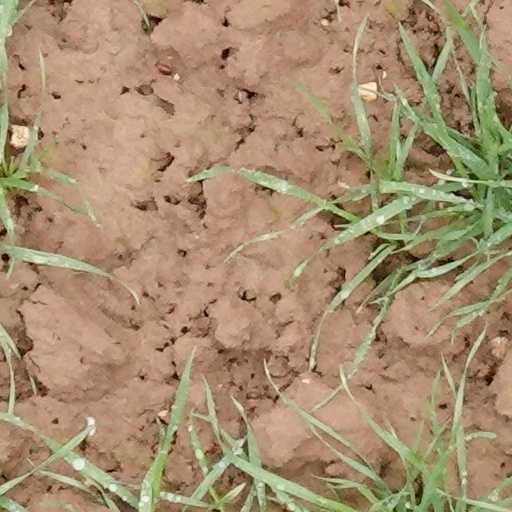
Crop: wheat